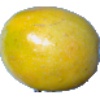
Label: maracuja